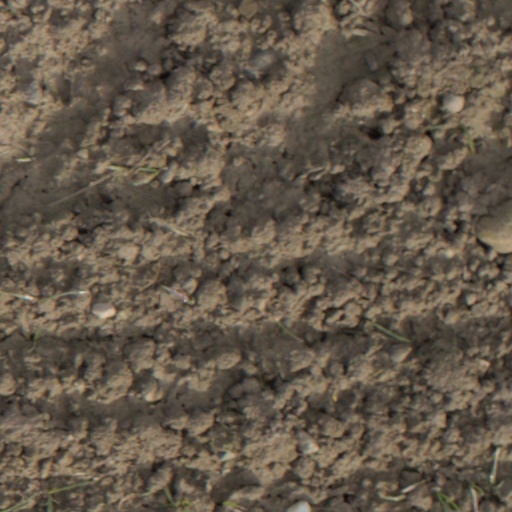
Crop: wheat